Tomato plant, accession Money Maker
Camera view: bottom (45 deg); turntable rotation: 90 degrees
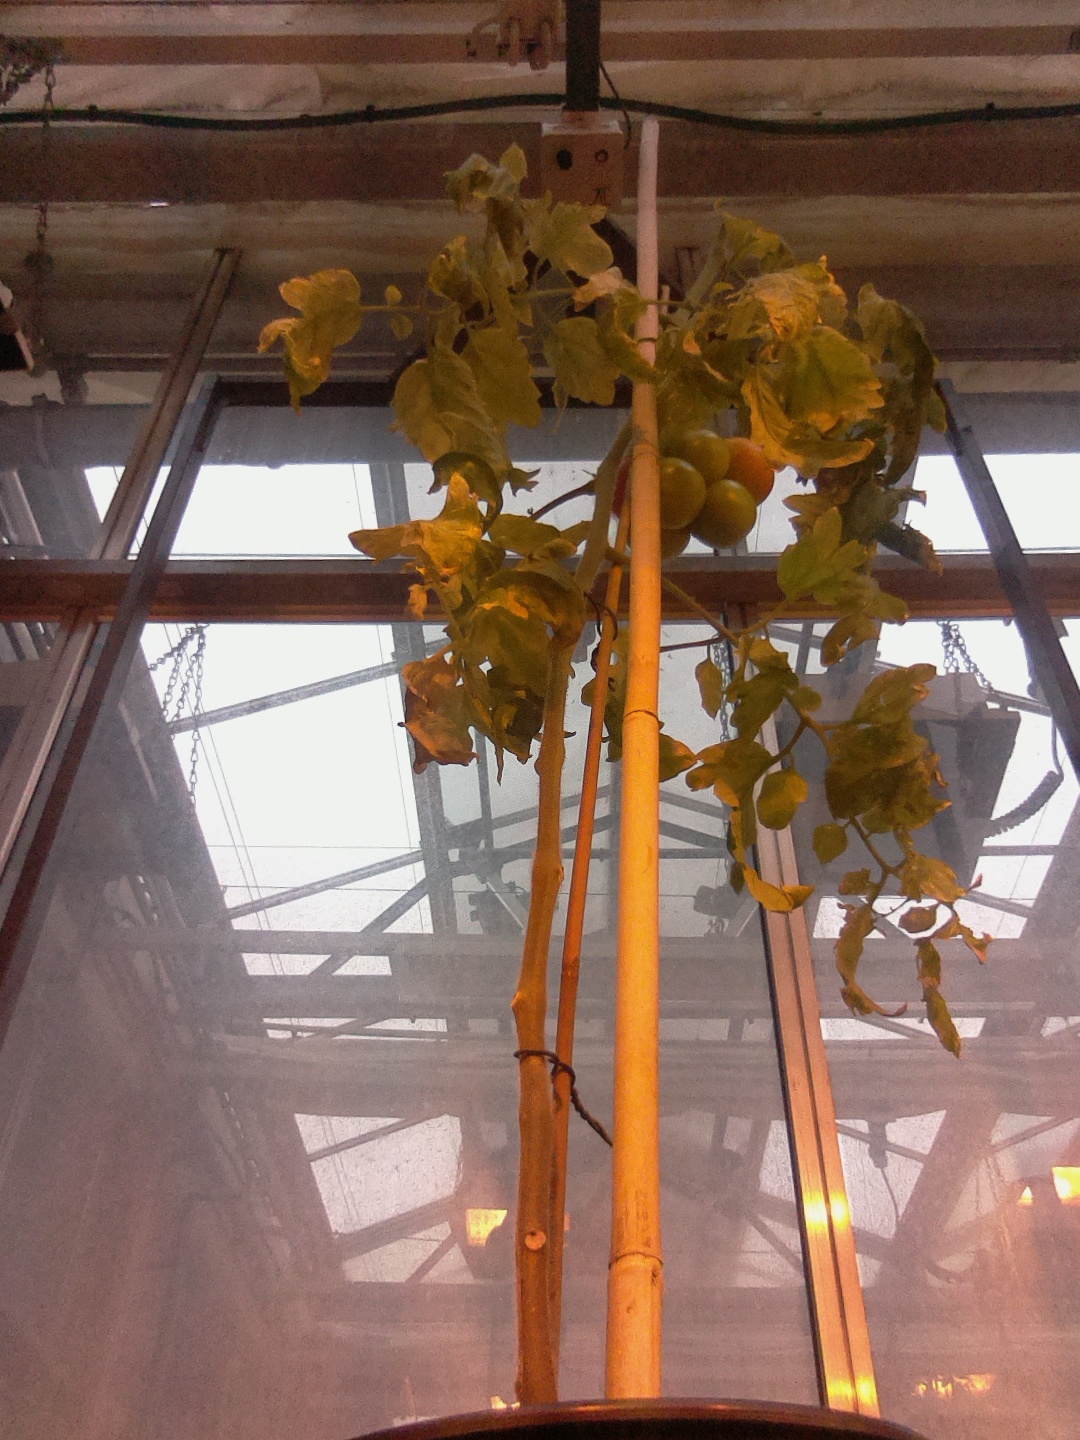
BBCH growth stage 81: 10%-20% of fruits show typical fully ripe color